Wives and Daughters (1999 TV series)

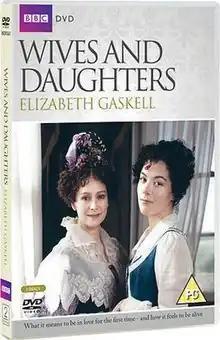
DVD cover

Wives and Daughters is a 1999 four-part BBC serial adapted from the 1864 novel "Wives and Daughters: An Everyday Story" by Victorian author Elizabeth Gaskell.